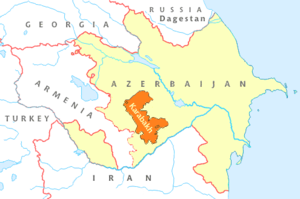
Résolution 874 du Conseil de sécurité des Nations unies, adoptée à l'unanimité le 14 octobre 1993, après avoir réaffirmé les résolutions 822 et 853, le Conseil exprime sa préoccupation face à la poursuite du conflit entre l'Arménie et l'Azerbaïdjan au Haut-Karabakh et l'inviolabilité des frontières internationales et l'inadmissibilité de l'utilisation de la force pour l'acquisition de territoire, et a appelé les parties à respecter le cessez-le-feu convenu avec le gouvernement de la Russie et le Groupe de Minsk de l'OSCE.